Slavko Šlander

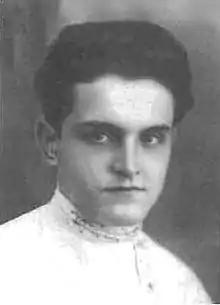
Slavko Šlander

Slavko Šlander, nom de guerre Aleš (20 June 1909 – 24 August 1941), was a Slovene communist, Partisan, and people's hero.